Kamal Tabrizi

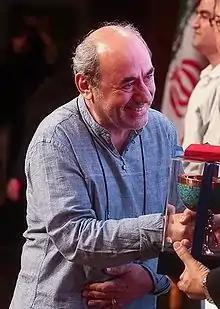

Kamal Tabrizi (born 28 October 1959) is an Iranian film director. He was born in Tehran, where his parents had moved from Tabriz. A newly released picture shows him as a photographer and reporter among the 1979 hostage takers at the U.S. Embassy in Tehran. Kamal Tabrizi graduated from Tehran University of Art 's Faculty of Cinema and Theater.